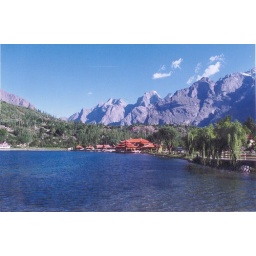
Beautiful lake and mountain in Pakistan